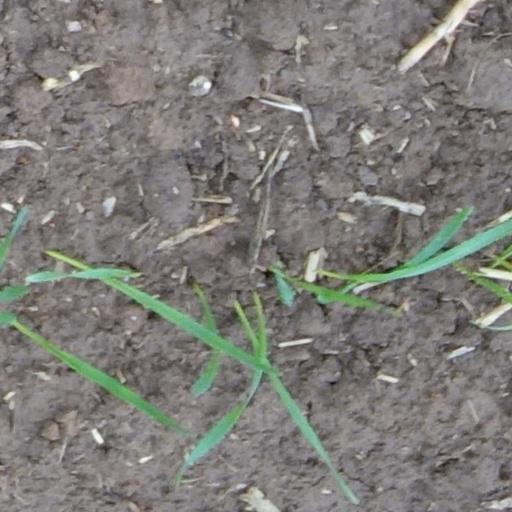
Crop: wheat